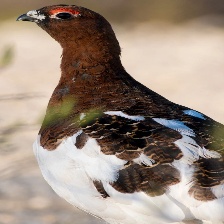
Species: WILLOW PTARMIGAN
Scientific name: LAGOPUS LAGOPUS